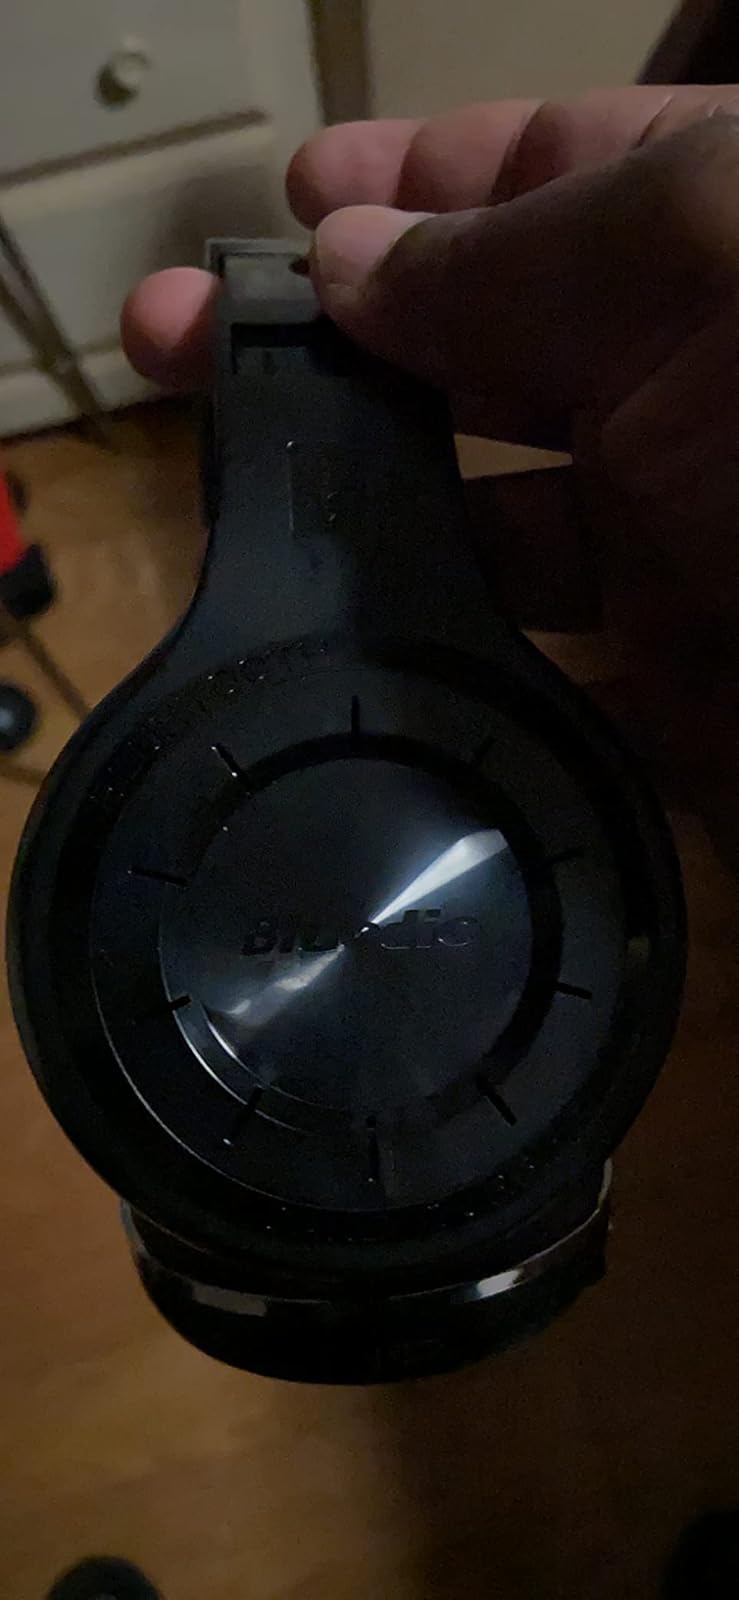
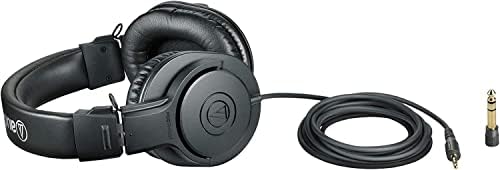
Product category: headphones
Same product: no